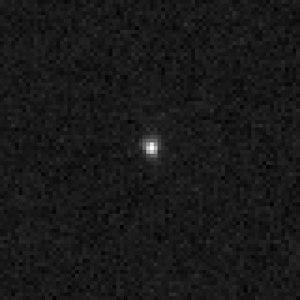
Pour information.